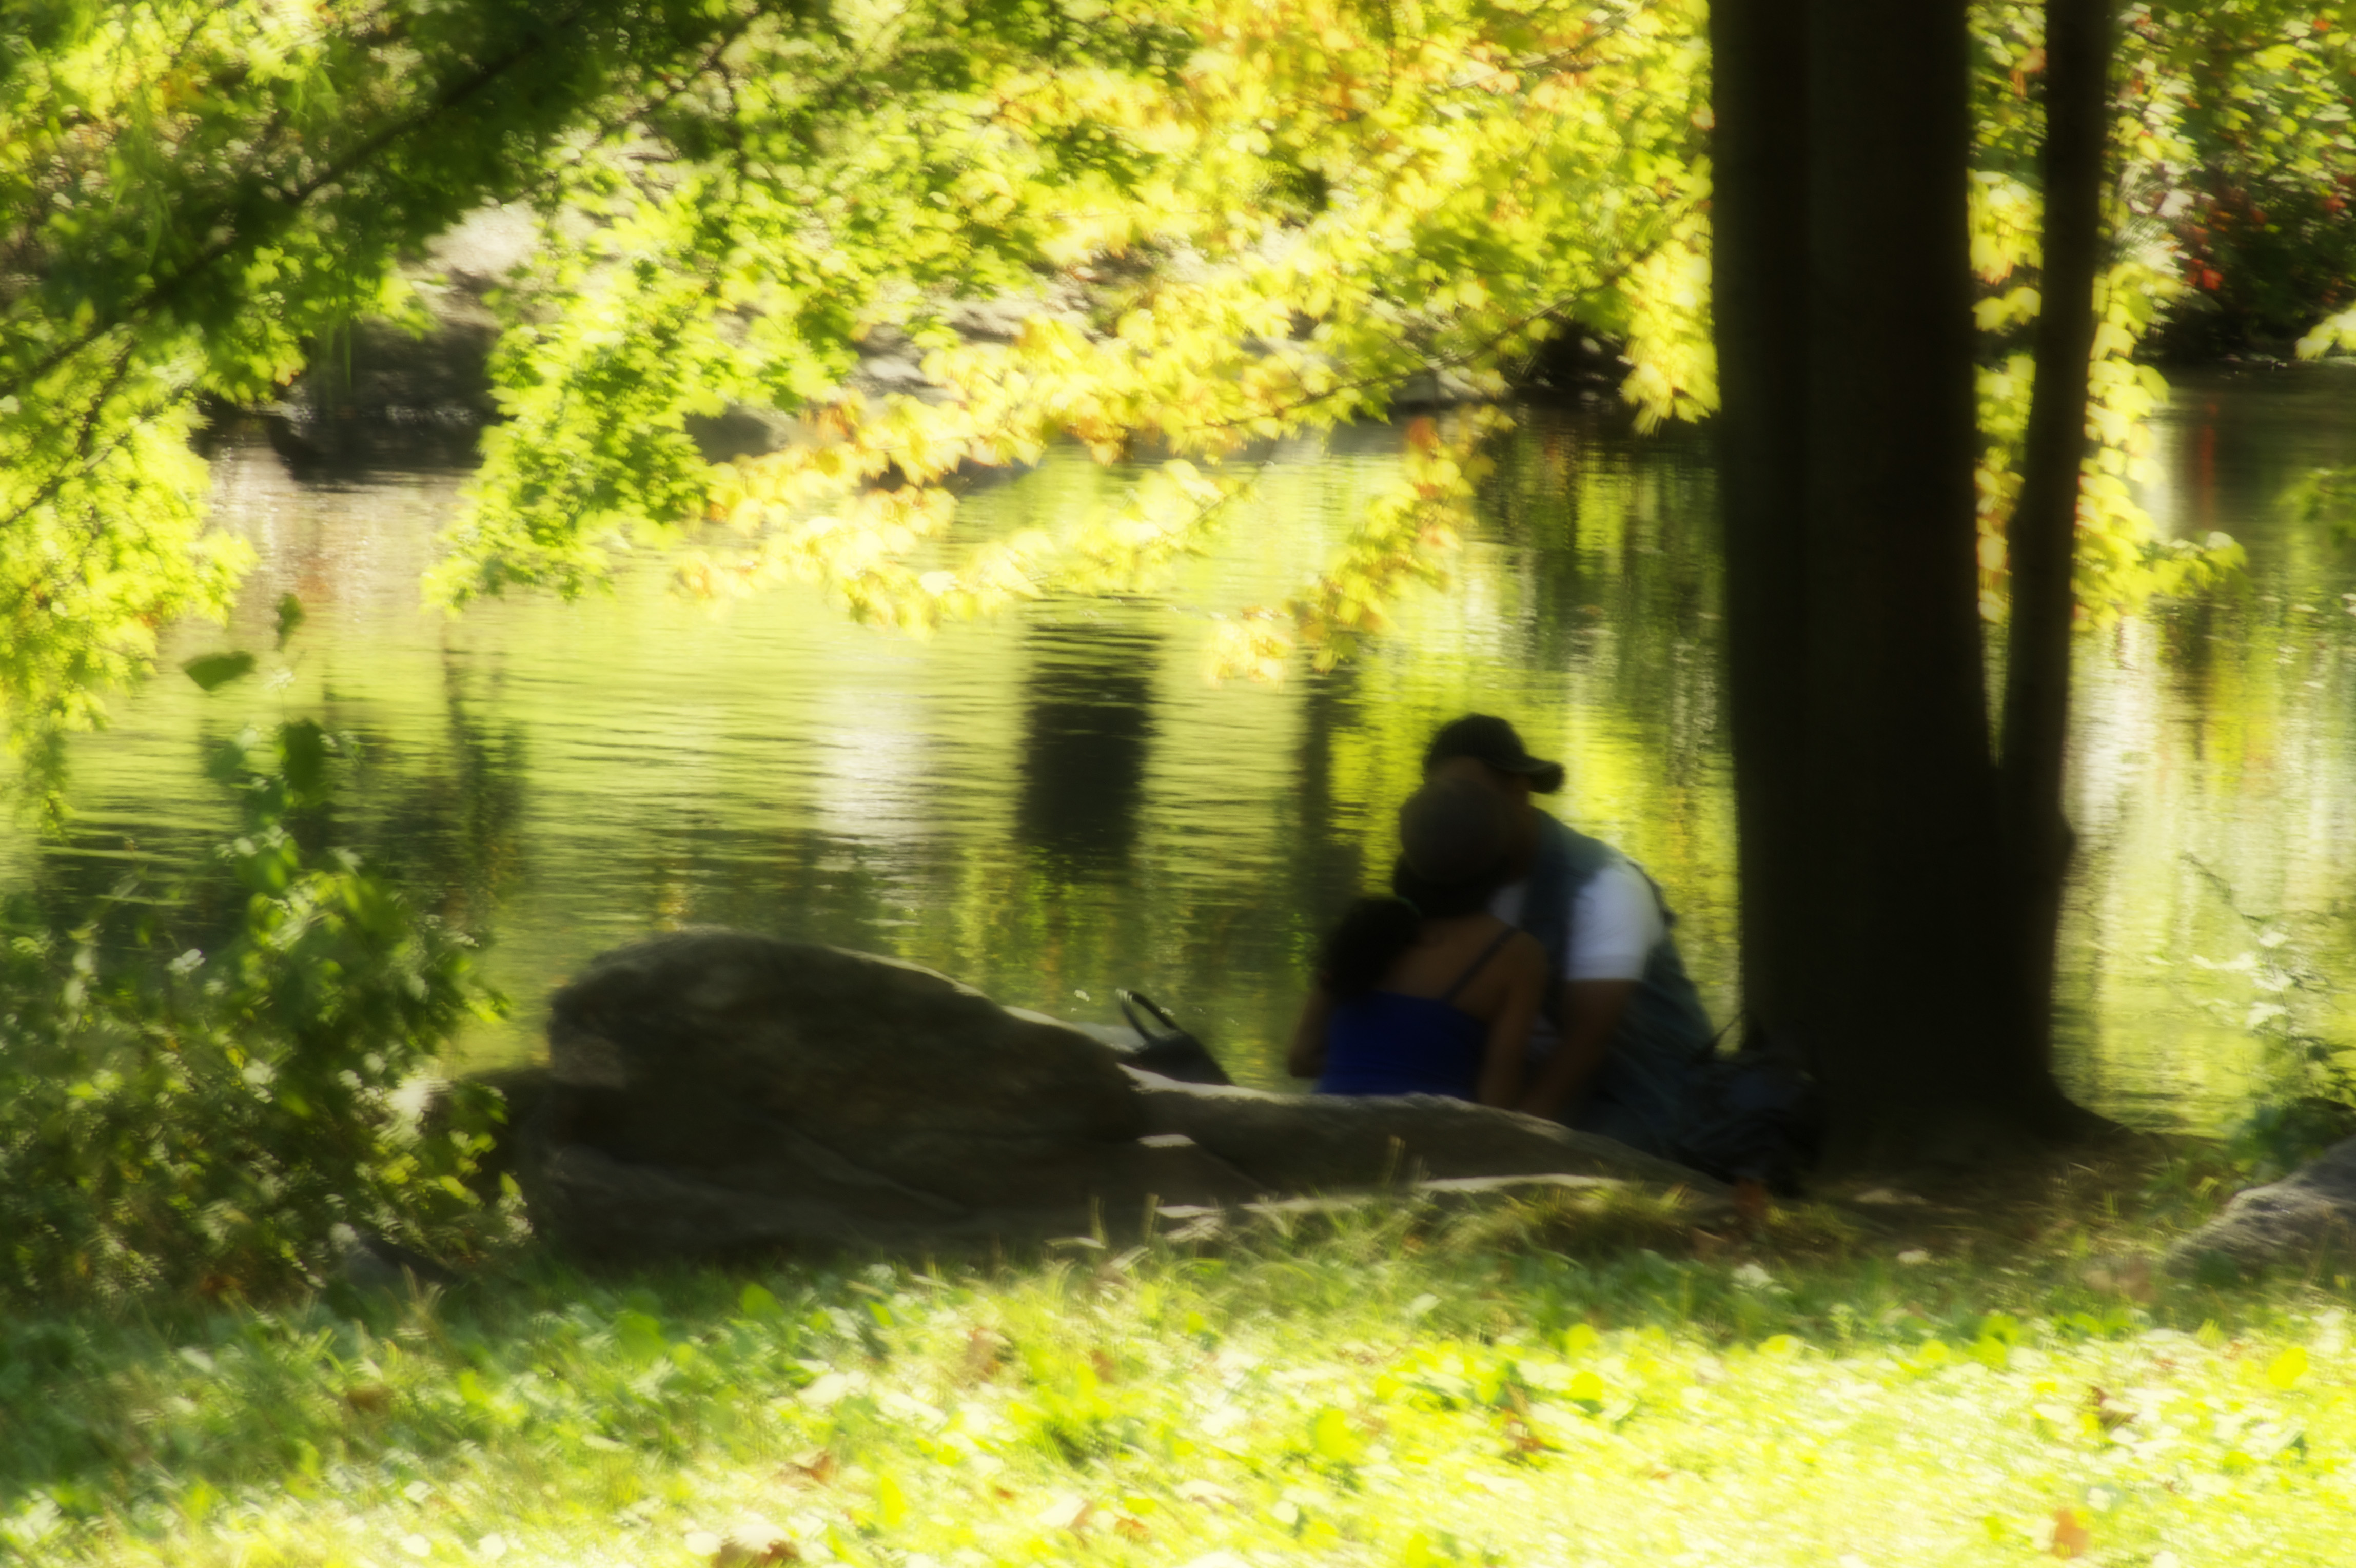
tree, nature, forest, grass, blur, sunlight, leaf, flower, lake, city, pond, wildlife, green, nyc, autumn, park, usa, kiss, couple, season, waterway, trees, central, duck, new, york, woodland, rural area, woody plant